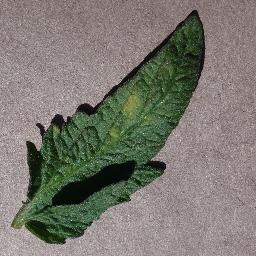
Label: Tomato___Leaf_Mold